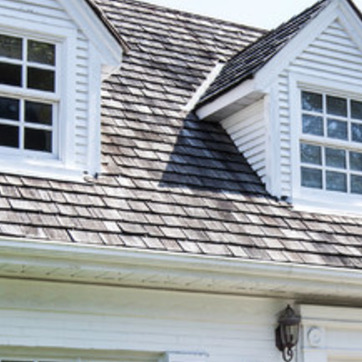
Material: other